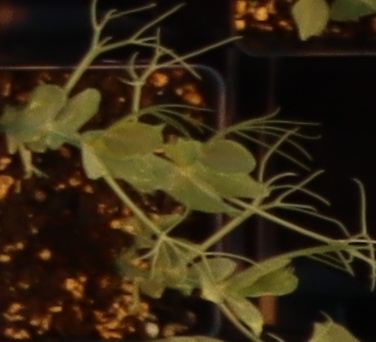
Label: Field Pea